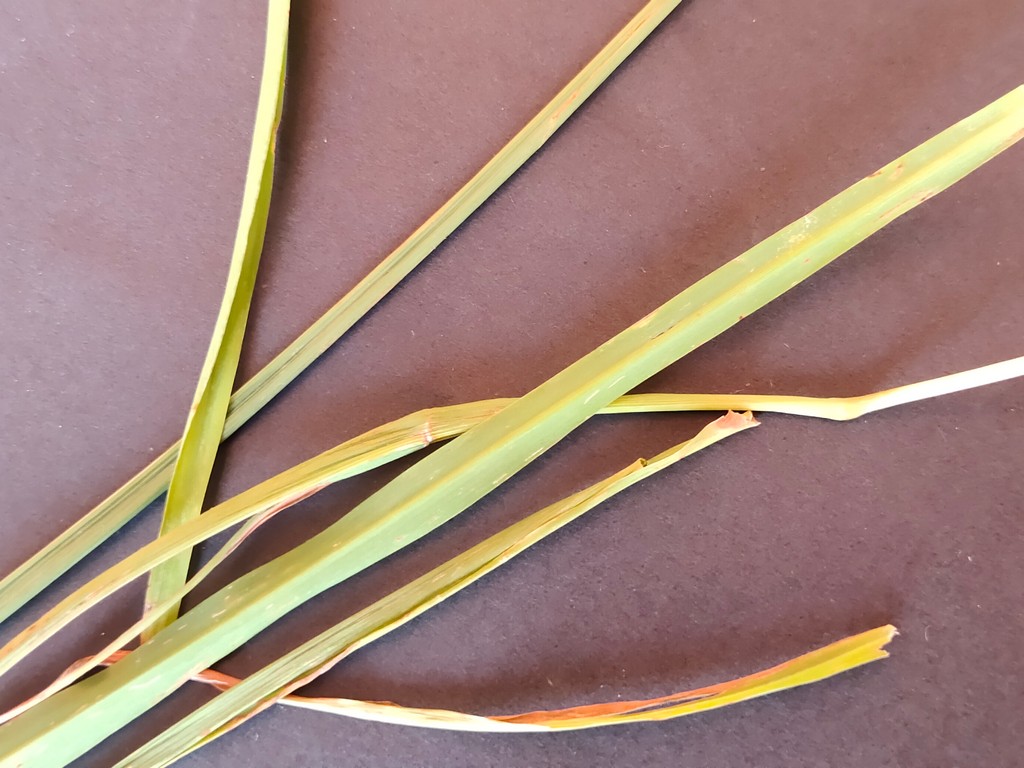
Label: Unhealthy